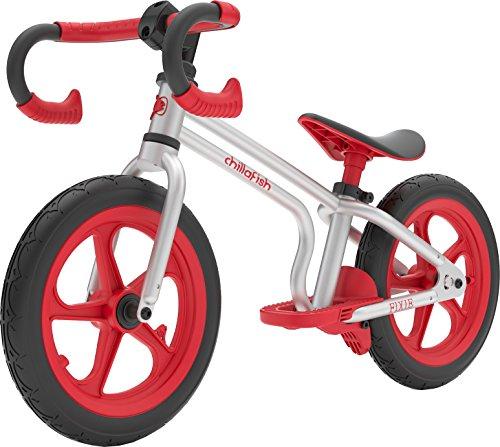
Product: Chillafish Fixie Fixed-Gear Styled Balance Bike with Integrated Footrest, Footbrake & Airless Rubberskin Tires, Red
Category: Toys & Games | Tricycles, Scooters & Wagons | Ride-On Toys & Accessories
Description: Great Condition.
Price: $52.37
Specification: ProductDimensions:31x11x19inches|ItemWeight:2.2pounds|ShippingWeight:11.95pounds(Viewshippingratesandpolicies)|ASIN:B07DNY7T99|Itemmodelnumber:CPFX01RED|Manufacturerrecommendedage:24months-5years